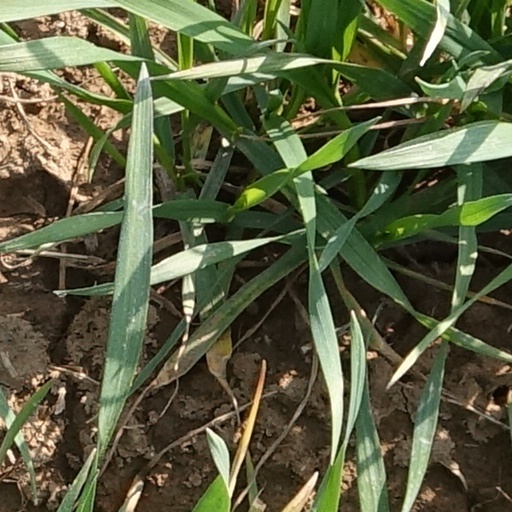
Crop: wheat